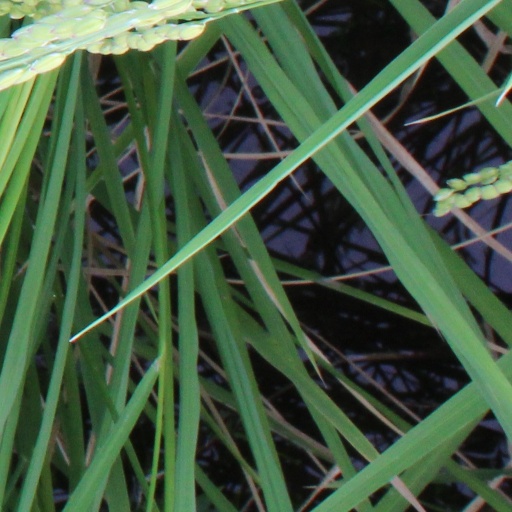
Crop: rice